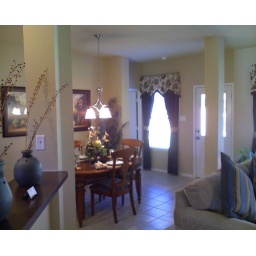
Standing next to the bar in the living room looking across the breakfast area to the back door and the master bedroom.